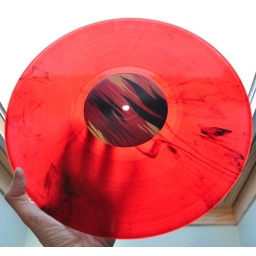
Holding the record against the window light showing the lovely marbled black in red vinyl.